Colombey les Deux Églises

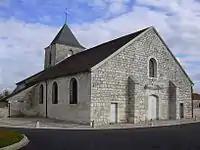
The church of Colombey les Deux Églises

De Gaulle is buried in the cemetery in Colombey, in a humble grave with the inscription "Charles de Gaulle 1890-1970". In addition, a 145 ft (44.3 m) high Cross of Lorraine was built at the western exit of the village, commemorating his distinguished wartime role as commander of the Free French Forces. A memorial museum was inaugurated in October 2008 by Nicolas Sarkozy and Angela Merkel. This joint Franco-German act marked the fiftieth anniversary of talks in Colombey on 14 September 1958 between Charles de Gaulle and Konrad Adenauer, as part of the process of post-war reconciliation.